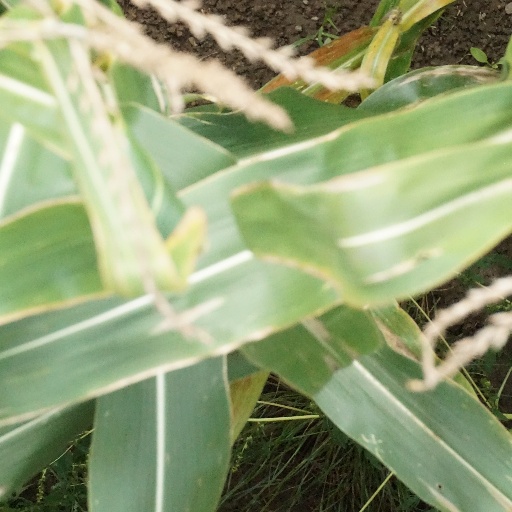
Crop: maize; corn